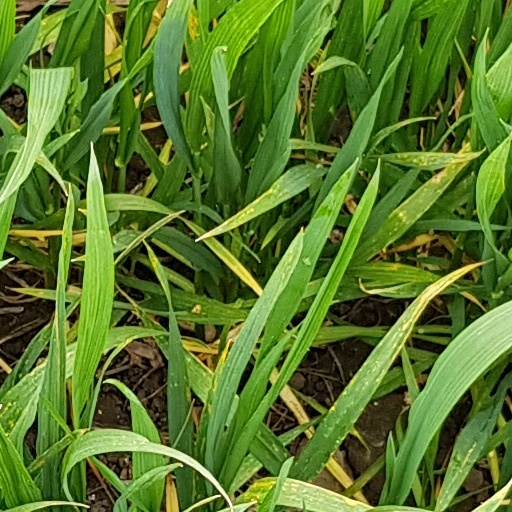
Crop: wheat